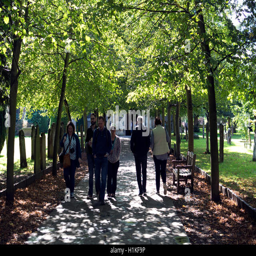
dappled sunlight on the pathway